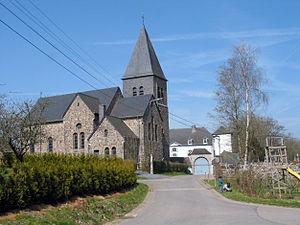
Roumont-sur-Ourthe (Belgique), l'église et le château Casaquy (1764).
Roumont-sur-Ourthe est un hameau de la commune belge de Bertogne située en Région wallonne dans la province de Luxembourg. Il fait partie de la section de Flamierge. Malgré la petite taille de ce village, il possède deux châteaux.